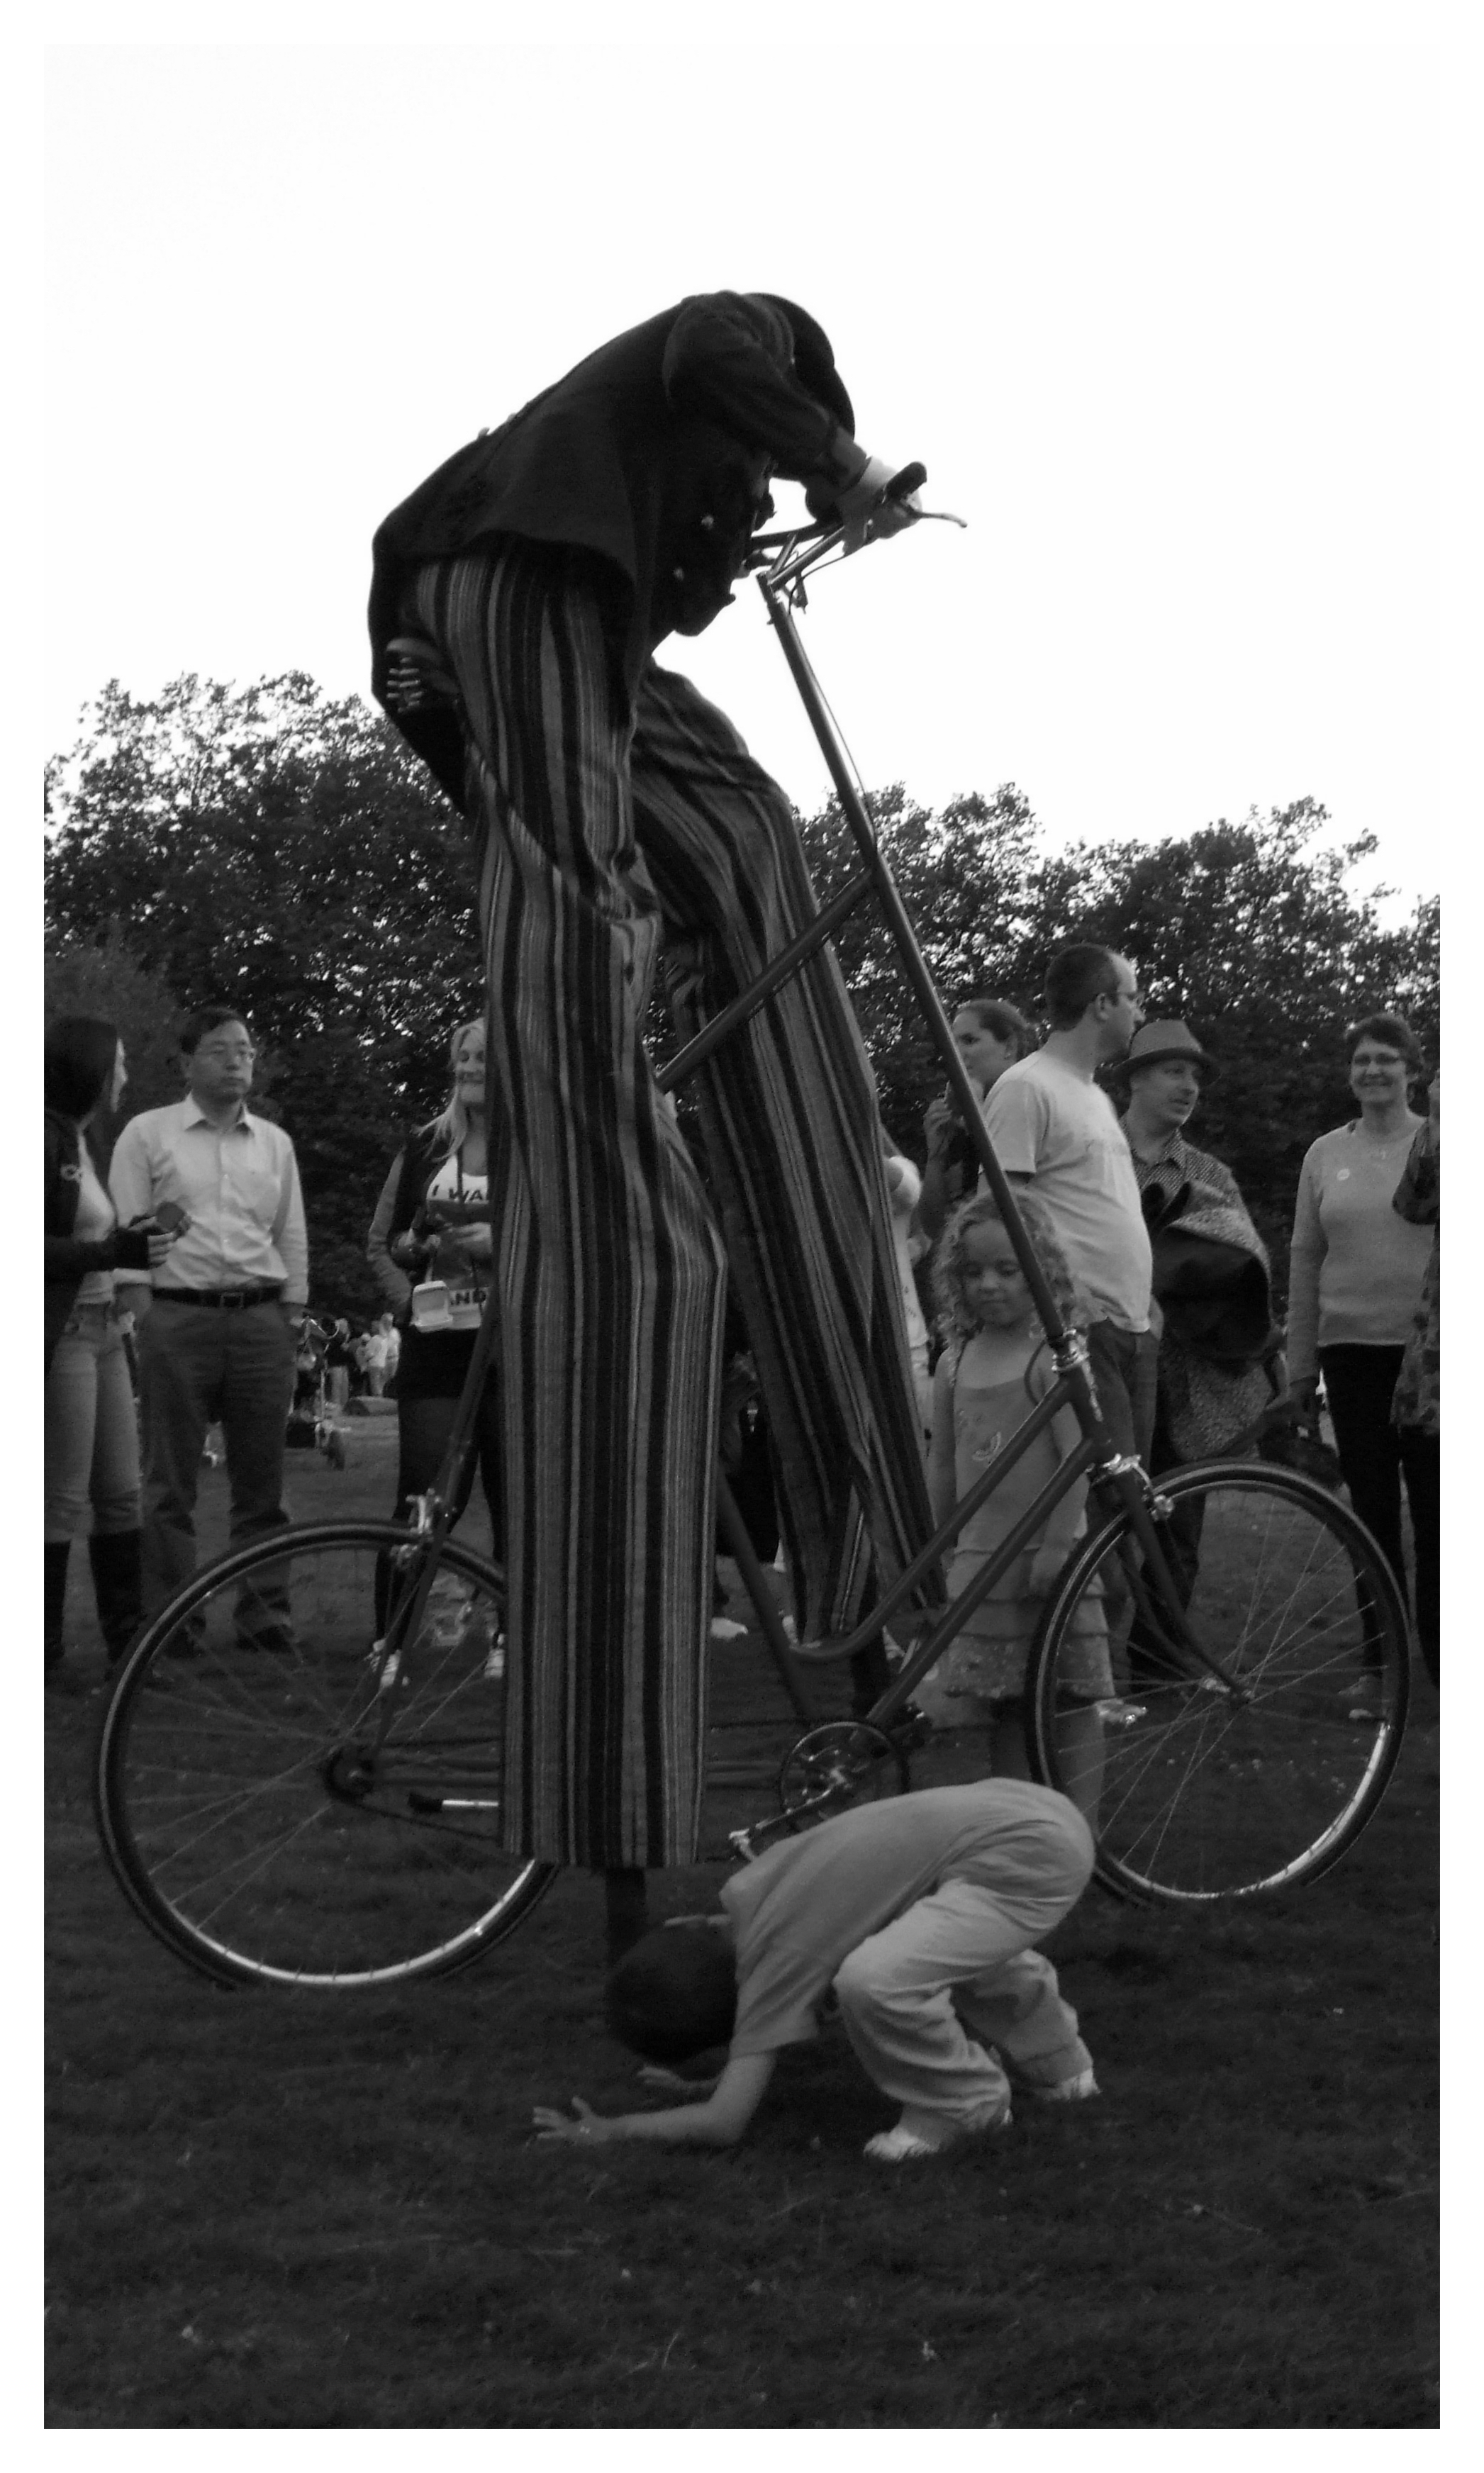
black and white, bicycle, bike, monument, statue, sitting, park, monochrome, sculpture, festival, photograph, magic, stilts, longlegs, curious, magical, vancouverbc, manonstilts, monochrome photography, human positions